Shrine of the Immaculate Conception

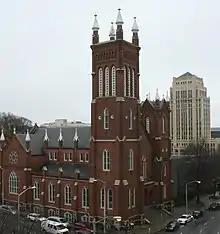
The church in 2006, with the Atlanta City Hall in the background

The Shrine of the Immaculate Conception is a Roman Catholic church in downtown Atlanta, Georgia, United States. The current church building was completed in 1873 and is the oldest church in Atlanta, as well as one of the oldest standing buildings in the city. It was added to the National Register of Historic Places in 1976.